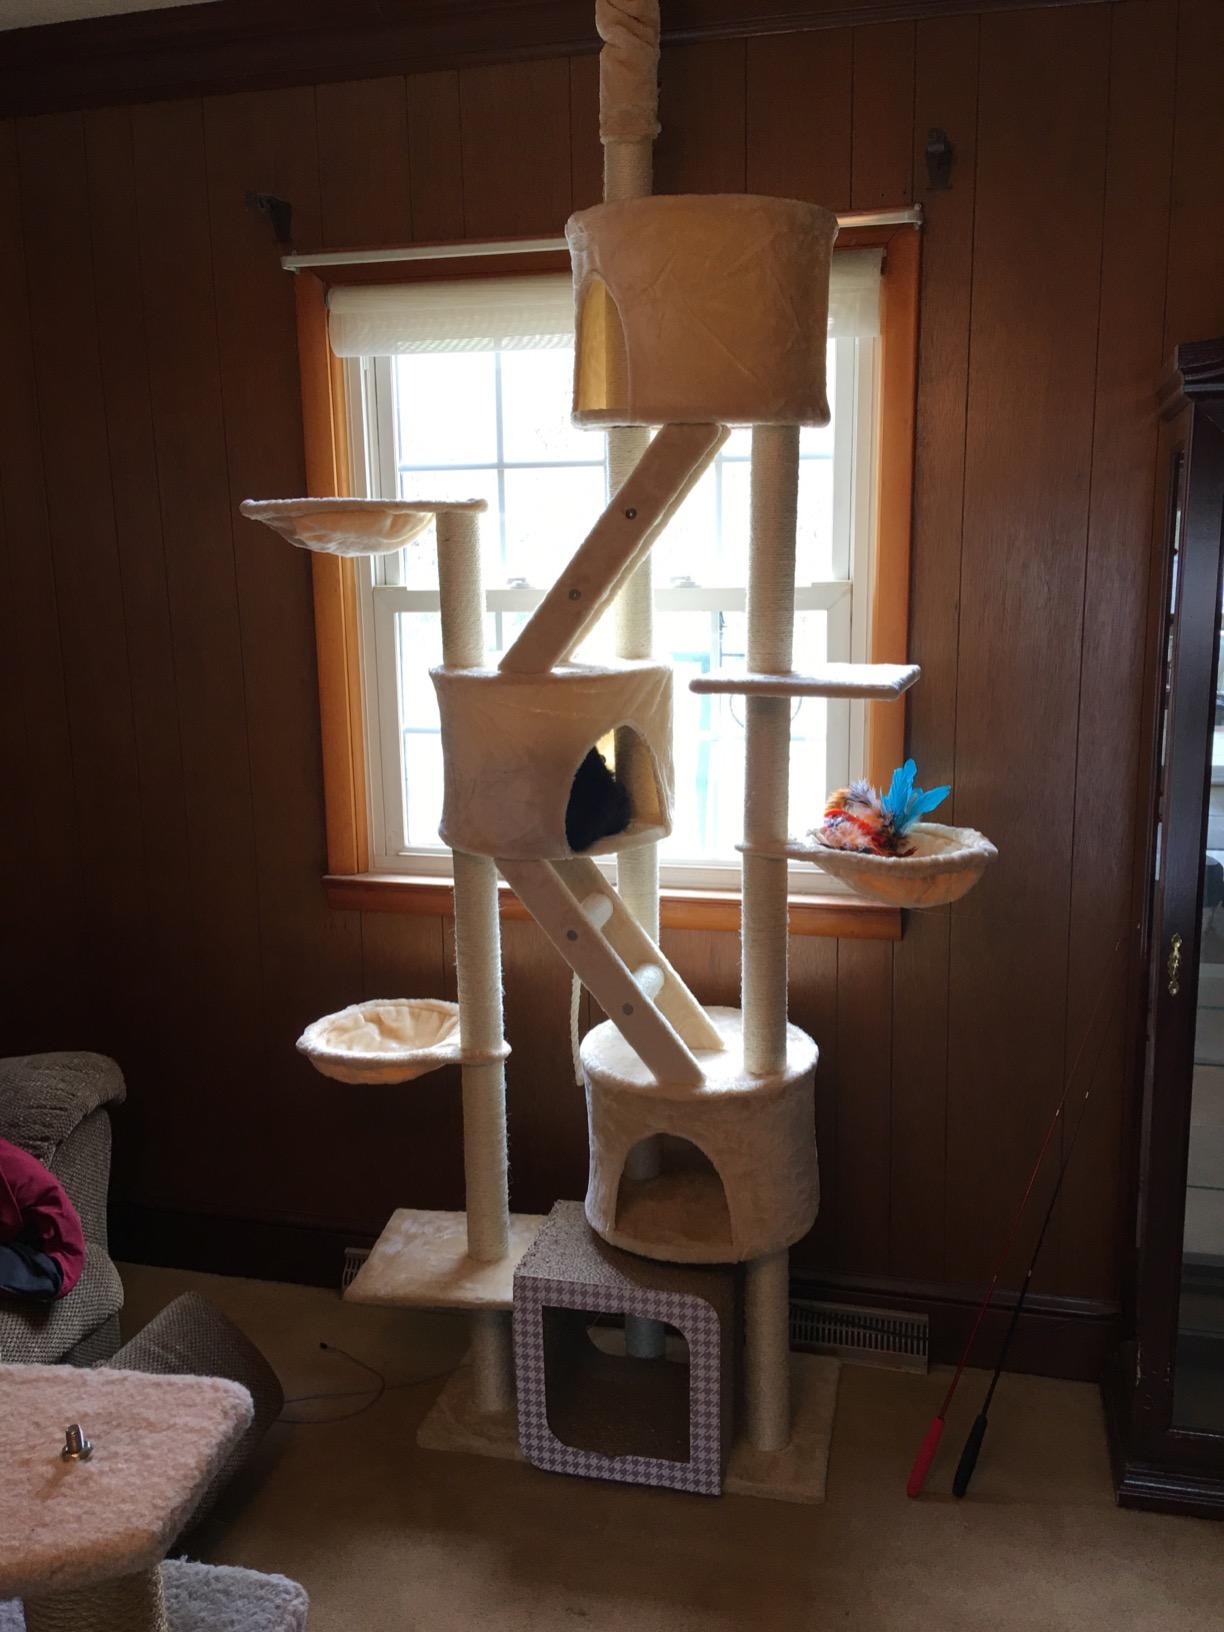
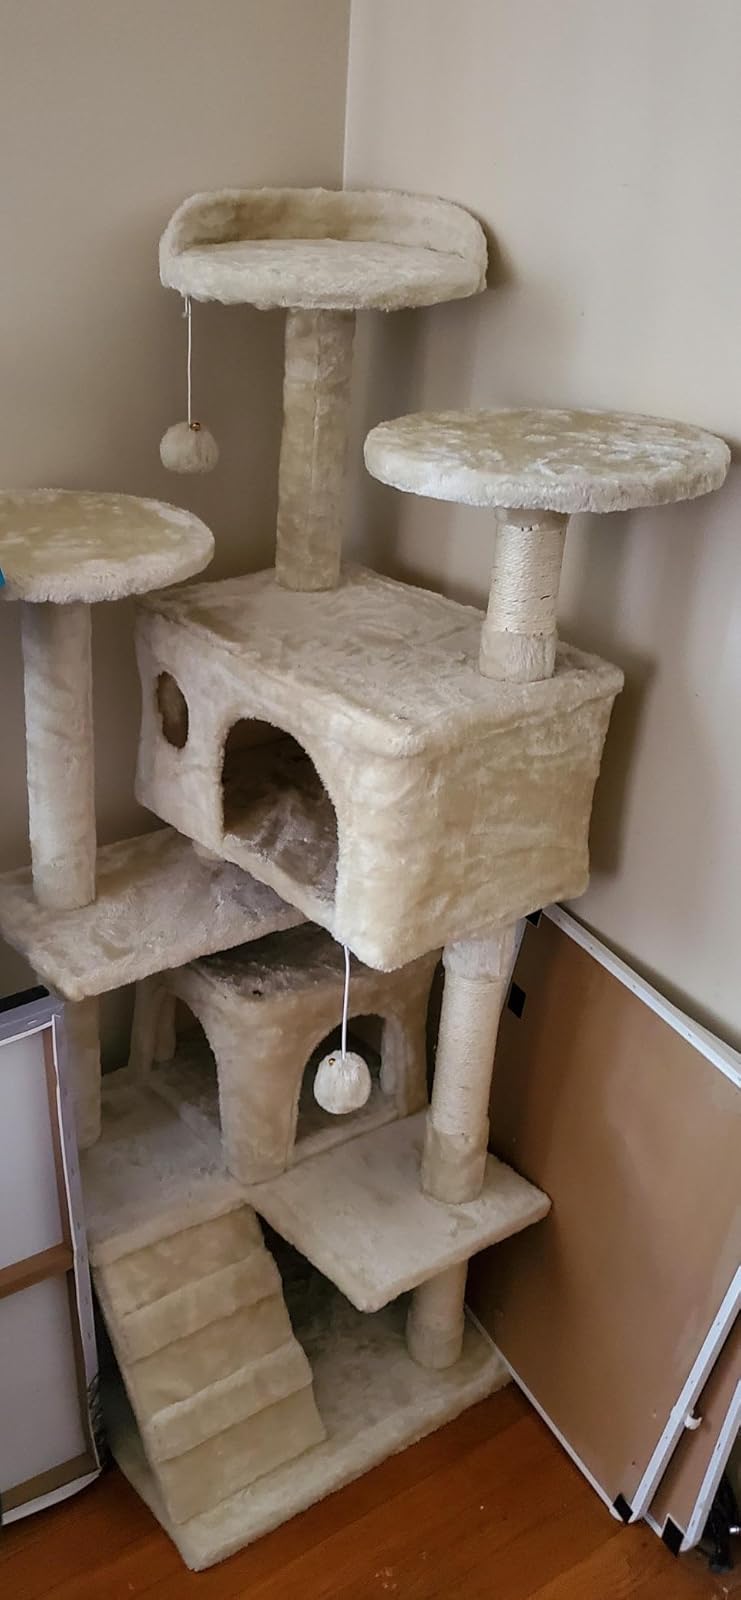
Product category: items_cat tree
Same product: no